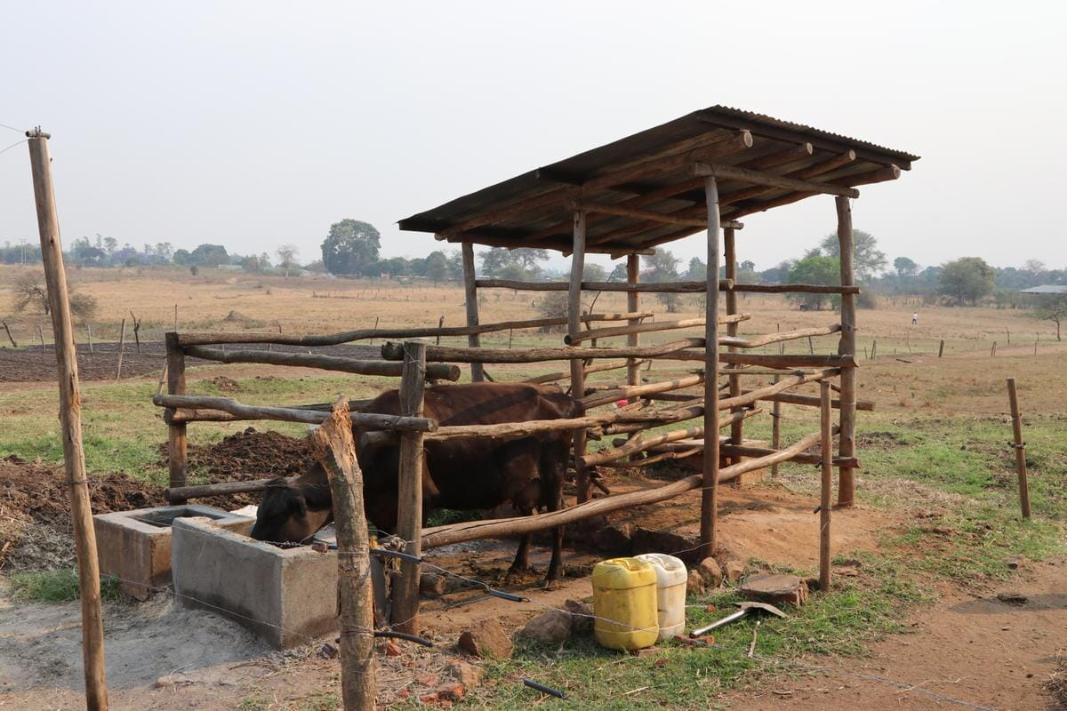
Mandhari yanaonyesha eneo lenye mimea ya kijani kibichi, ikiwemo miti mirefu na vichaka. Mbele kuna mzizi ambao kuna ng'ombe aliye rangi ya kahawia anakunywa maji. Kuna mitungi ya rangi ya manjano na nyeupe.